Gabriel Tambon

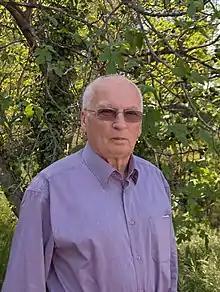
Tambon in July 2007.

Gabriel Tambon (23 March 1930 – 27 December 2015) was a French politician for the Union for a Popular Movement (UMP). He served as the mayor of Le Castellet, Var from 1965 until his death. He was born in Castellet, Vaucluse.